Little Butte Creek

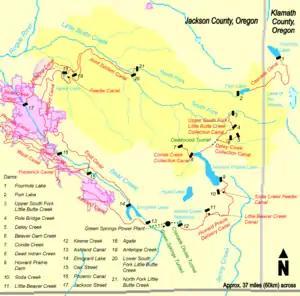
The Cascade Canal connects Fourmile and Fish lakes in the northeast portion of the watershed. Four dams divert water from the south fork of Little Butte Creek and its tributaries through the Deadwood Tunnel to Howard Prairie Lake to the south. Two other dams from Dead Indian and Conde creeks also divert water to Howard Prairie Lake. Water from Howard Prairie Lake flows through a canal to Keene Creek Reservoir, then through the Cascade Tunnel and Greensprings Power Plant. It travels through Greensprings Tunnel and spreads out into a large system of canals in the Rogue Valley. To the north, Water from the north and south forks are diverted to Agate Lake and also to the Rogue Valley. In total, 18 canals and 21 dams are related to the Little Butte Creek watershed.

Some of the water in the Little Butte Creek watershed is diverted to irrigate the Rogue Valley and to supplement Bear Creek, both roughly to the southwest. In the late 19th century, a large number of orchards were planted near Ashland. They were initially irrigated by Bear Creek; however, there was not enough water to satisfy the orchards' needs. In 1898, the Fish Lake Water Company was established to solve the problem. The company proposed the enlargement of Fourmile and Fish lakes by impounding Fourmile Creek and North Fork Little Butte Creek, respectively, and connecting them via the Cascade Canal. Construction of the temporary Fish Lake Dam began in 1902. Around this time, construction of the Joint System Canal to the west also began. Construction of Fourmile Lake Dam started in 1906, along with the Cascade Canal. A network of other small canals, such as Hopkins Canal and the Medford Canal, were also built in the Rogue Valley around this time. Fish Lake Dam was completed in 1908, creating the reservoir.